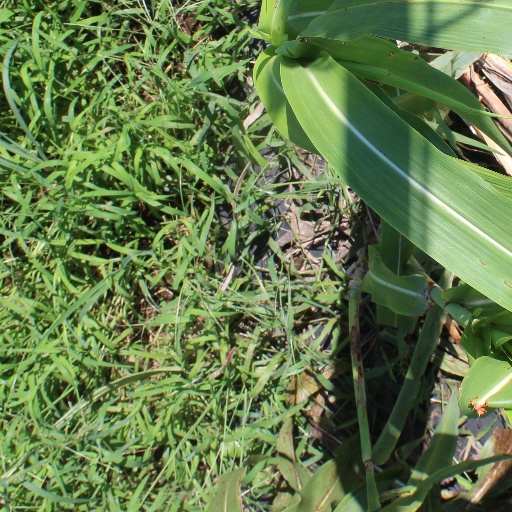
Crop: sorghum